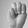
ASL letter: M